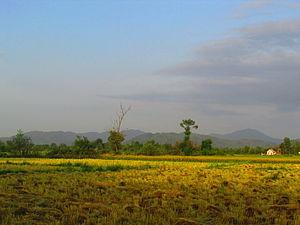
Les provinces d'Iran, au nombre de 31, sont gouvernées depuis une ville centrale, généralement la plus grande ville de la province. Le gouverneur d'une province est nommé par le ministre de l'Intérieur.